Sunil Godhwani

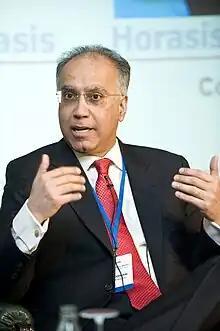
Sunil Godhwani during Horasis Global India Business Meeting in 2010

Sunil Godhwani (born 10 December 1960) is an Indian business executive who was associated with Religare from 2007 to 2018.